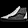
Label: Sneaker